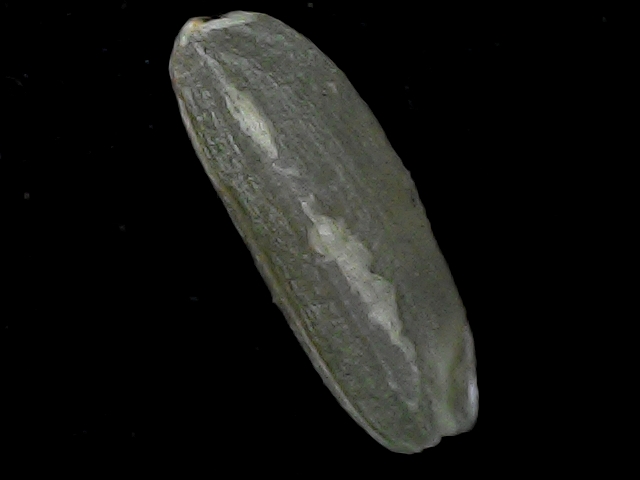
Rice variety: BD56